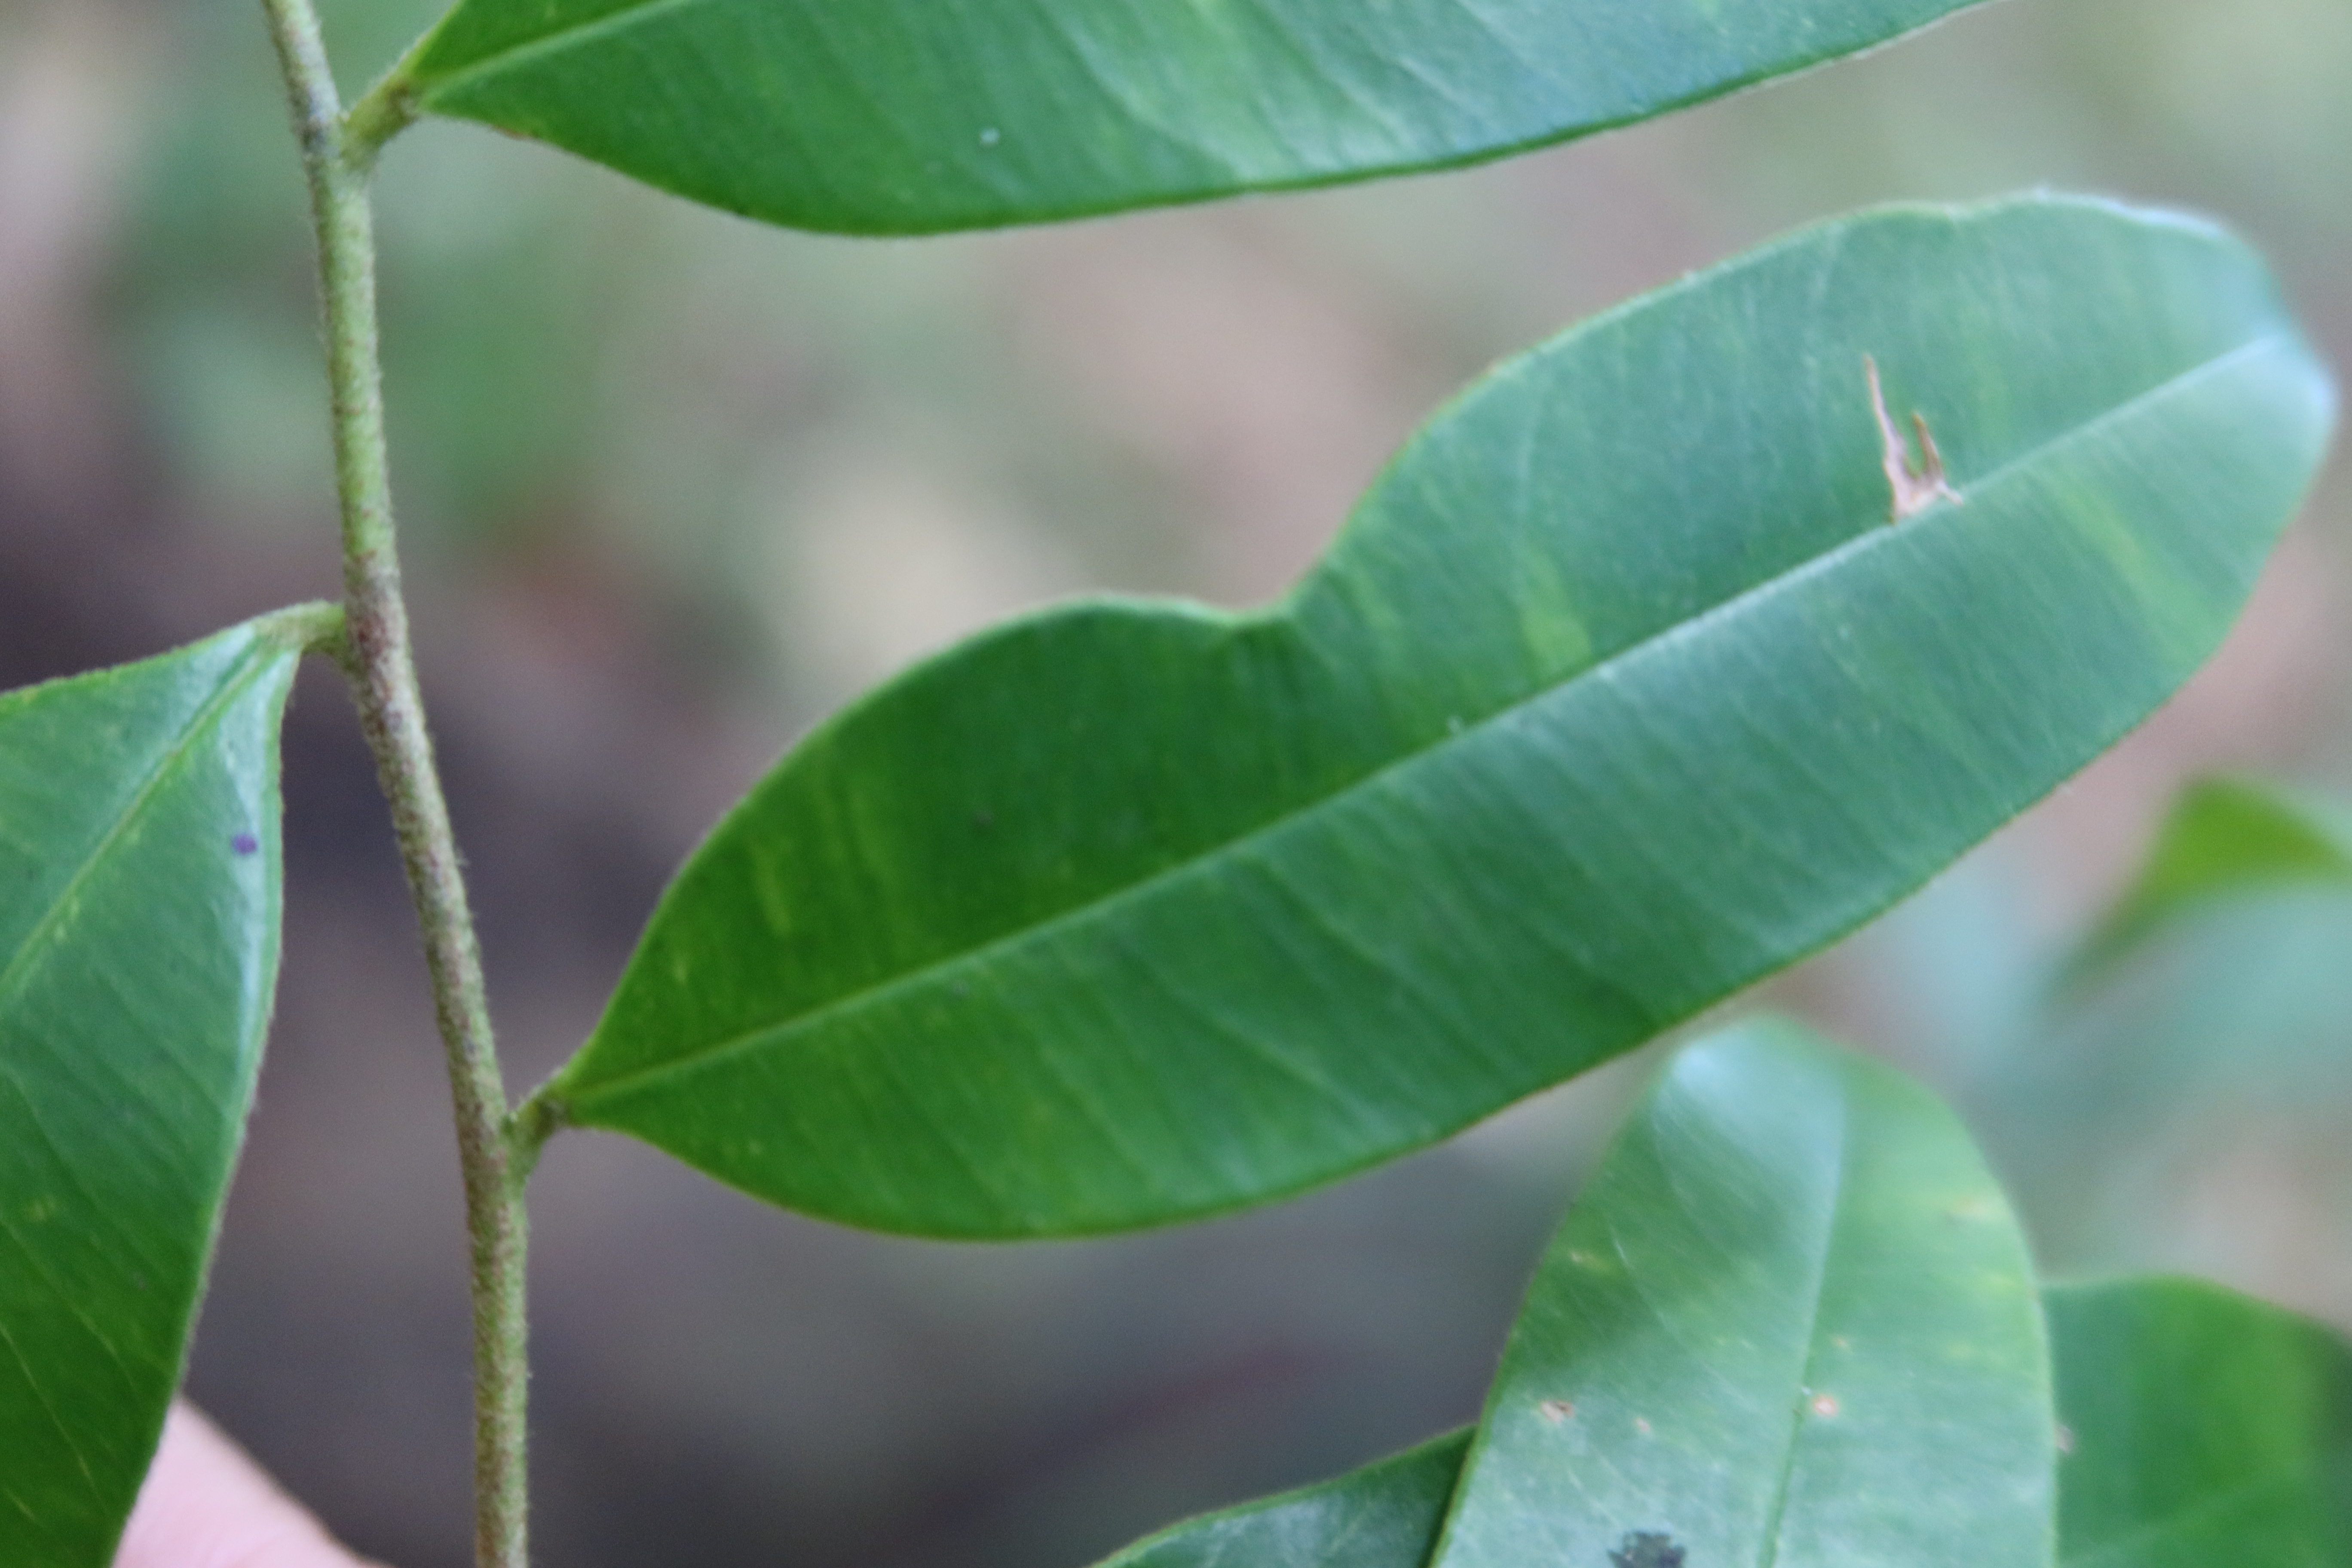
Label: Brown spots